Parkgate, South Yorkshire

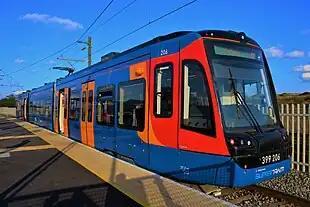
Sheffield Supertram Tram-Train unit at Parkgate tram stop

Parkgate is a suburb of Rotherham, South Yorkshire, England. It has since been consumed by its neighbour, Rawmarsh and is in the ward of Rawmarsh from which it has been indistinguishable since the early 20th century.